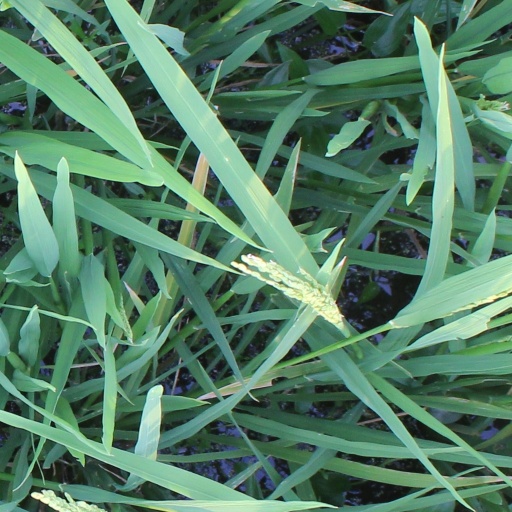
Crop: rice